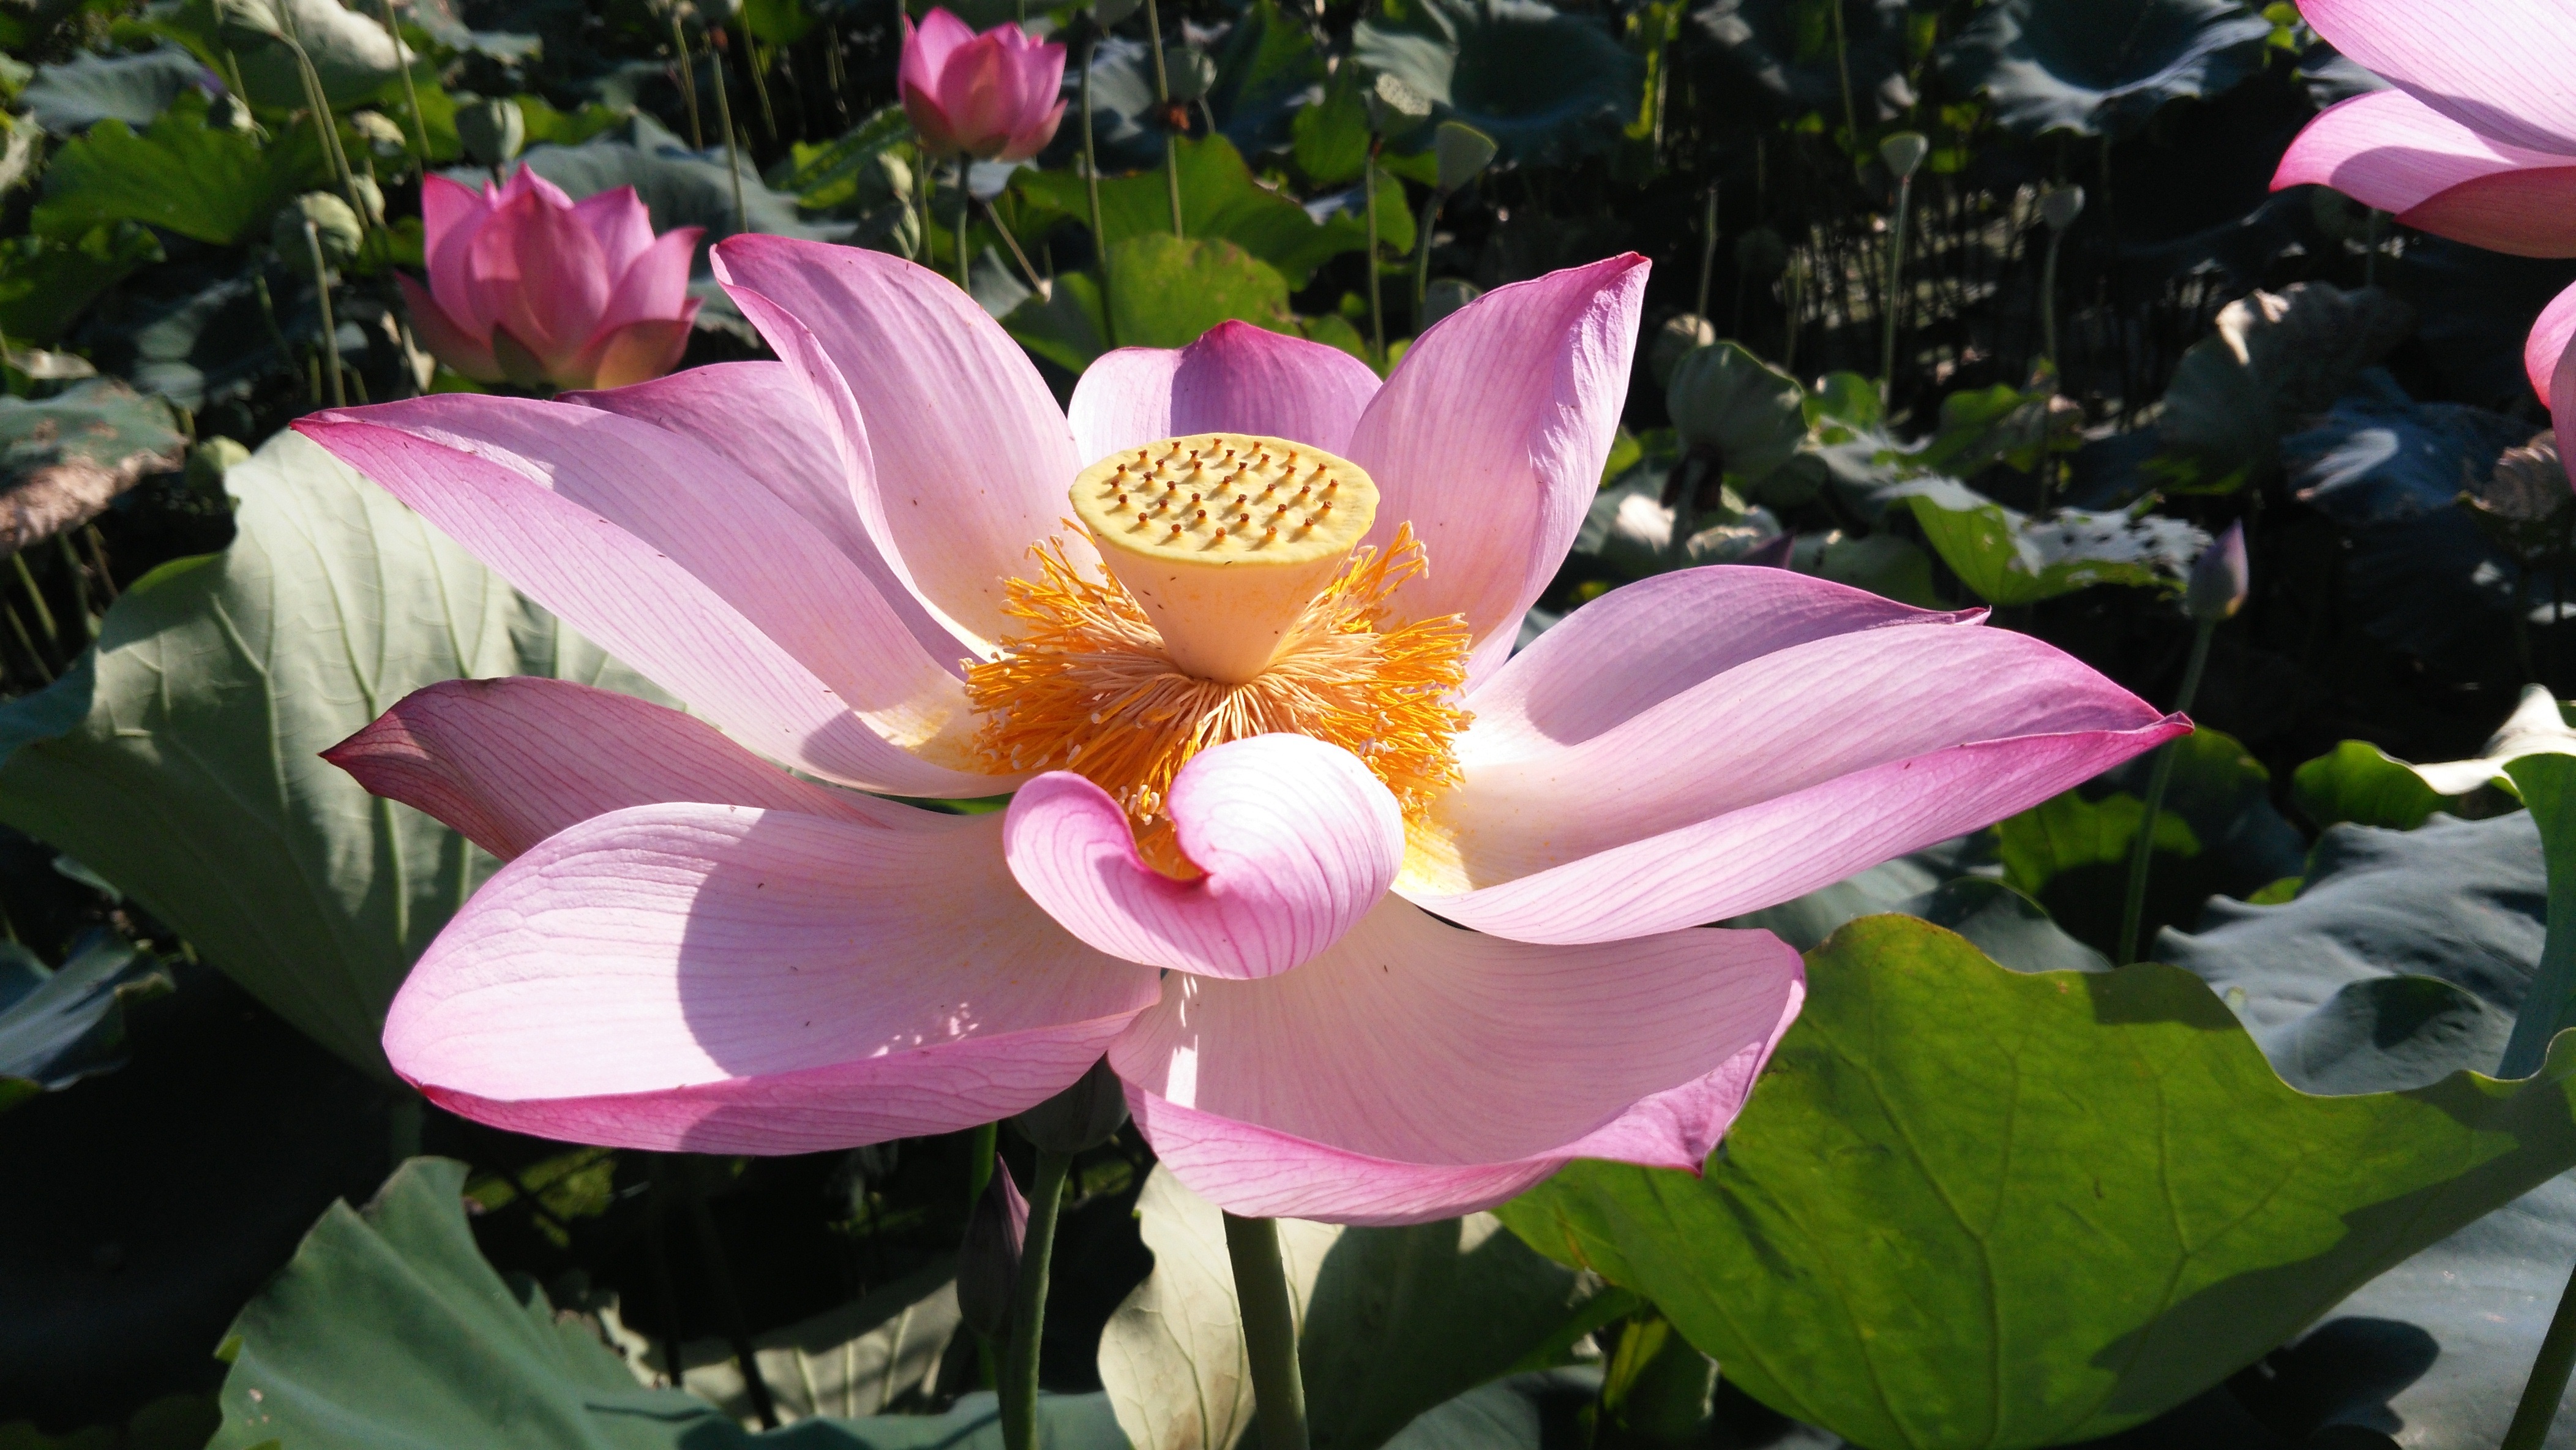
plant, flower, petal, summer, botany, sacred lotus, aquatic plant, flora, lotus, good weather, flowering plant, land plant, lotus family, proteales